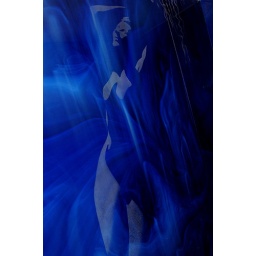
Huge feature tile in the bathroom of a 1940's heritage listed house in Unley Park.